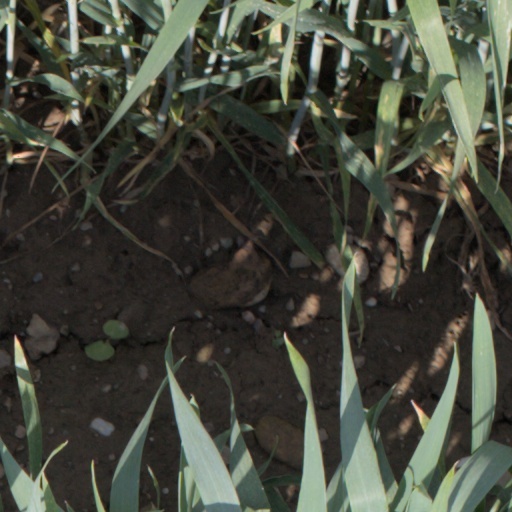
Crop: wheat